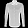
Label: Shirt